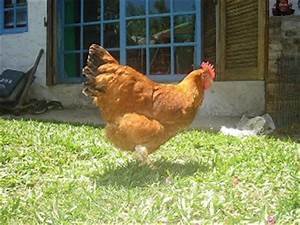
Label: chicken